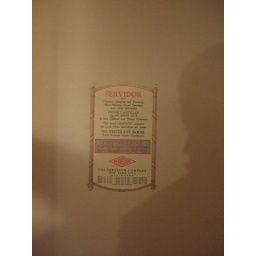
Funky clothes service door in your door.